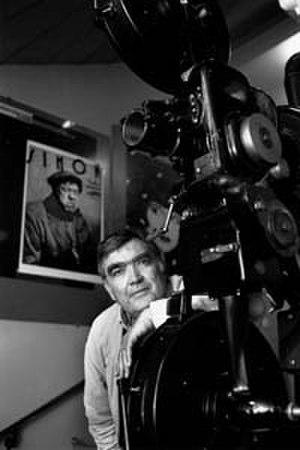
Michel Soutter